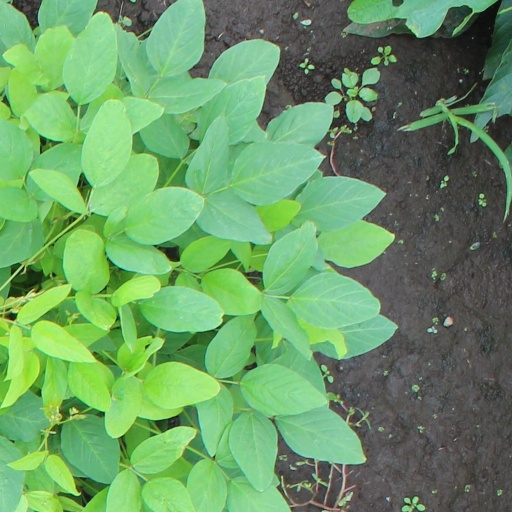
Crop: soybean